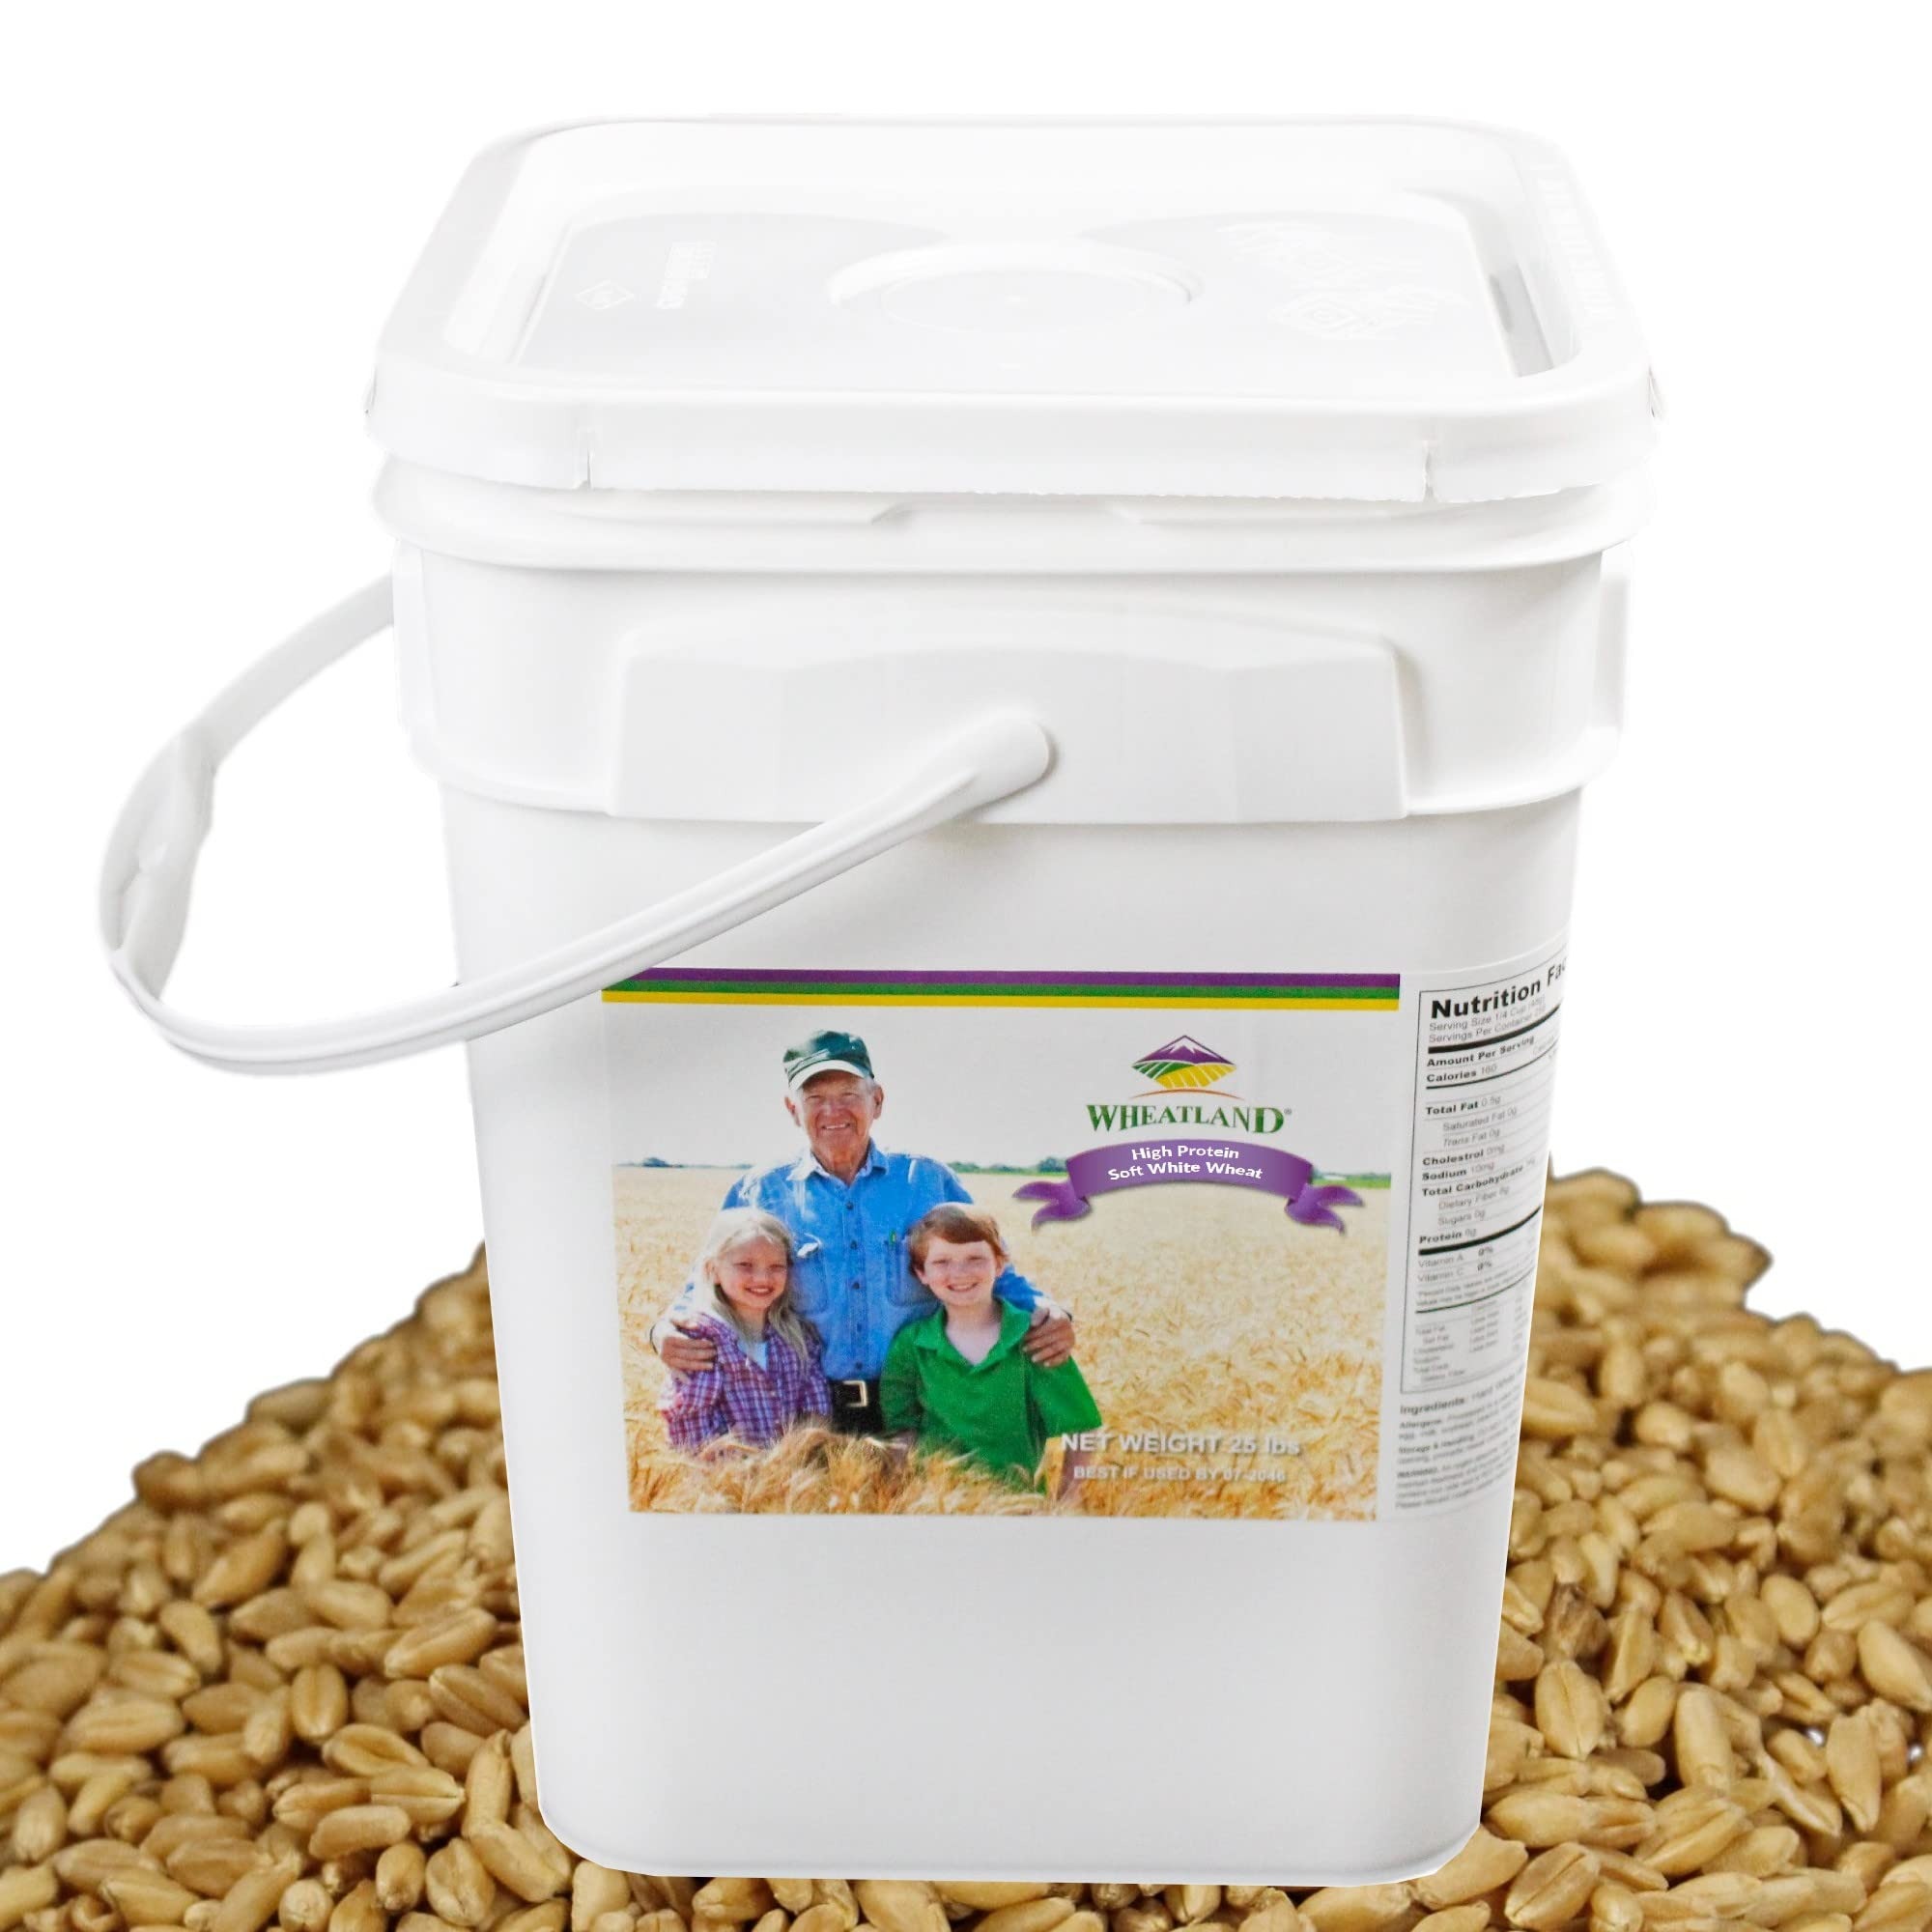
Item Name: Wheatland™ Soft White Wheat Berries • 23 lbs • Delicious • Healthy Food Option • Farm Fresh • Mylar and Bucket Provide 25 Year Shelf Life • Emergency Food Storage • Non-GMO • Lab Tested Chemical-Free • Premium Baking Quality • Sproutable
Bullet Point 1: REAL FOOD FOR A BETTER LIFE: For over 40 years we have helped families prepare for the days ahead. Our powerfully nutritious real foods have just one ingredient like wheat, lentils or pinto beans, no additives of any kind.
Bullet Point 2: GROWN BY FAMILY FARMERS: Our foods are grown by family farmers (most in Utah and Idaho) then cleaned and packaged in our state-of-the-art food plant. We are selective. We don’t rely on a single-family farm. Rather we work with many family farmers to select only the best-of-harvest, chemical-free foods.
Bullet Point 3: PACKED TO LAST: The food inside our buckets is sealed in Mylar with oxygen absorbers—a method tested by food scientists (who also work with the US military's foods) to provide a 30-year shelf life. Less reliable methods (gamma sealed bucket lids or rubber gaskets alone) tend to degrade over time, allowing air and moisture penetration, food decay and weevil infestation. Our Mylar can be opened then quickly heat-sealed, providing access to your foods over the years without losing freshness.
Bullet Point 4: BAKING QUALITY: Our foods are of the highest baking quality. For example, we lab test our wheats to insure they have the dough strength, elasticity and water retention capacity to produce great yeast breads and sourdoughs. We also home test all of our products to insure you’ll get great results.
Bullet Point 5: NON-GMO & SPROUTABLE: Our products are Non-GMO Project Verified… and as a certified seed dealer we know the varietal genetics on all our seed. So you can plant your wheat berries or beans, harvest them and replenish your storage. Or you can sprout our products for a powerful nutritional boost if fresh vegetables are in short supply.
Bullet Point 6: CHEMICAL-FREE: Many farmers use chemicals to reduce growing costs and increase yields...so we test all our products at an ISO 17025 lab to verify they are pure and free of any chemical residue, desiccant or glyphosate. Wheatland is the only major seller of long term food storage that tests for 210 common agricultural chemicals; providing you the peace of mind knowing your food is pure and chemical free.
Bullet Point 7: HIGH TRUST: As a small, employee-owned company, we still answer the phone every day and solve customer problems. Let us help you and your family prepare for the days ahead. At Wheatland Seed we love what we do ... providing our customers Real Food for a Better Life! (White Rice and Sugar are sourced from farmer-owned cooperatives in Arkansas and Idaho, respectively.)
Product Description: <ol> <li><b>ABOUT THE WHEAT</b>: Our Wheatland Soft White is Ideal for Quick breads, biscuits, cakes and noodles. And our best home bakers have found our soft white versatile enough to blend 50/50 with Hard Winter wheats to make yeast and sourdough breads. Excellent protein at 14.1%, dry land grown. Lab tested pure and chemical free. 100% non GMO. Farmer and wife (with children) live on farm in southern Idaho and we regard them as excellent stewards of their land. They have been longtime Wheatland partners. Field traced all the way to your door. Excellent germination …ideal for sprouting and juicing.</li> <li><b>FOOD STORAGE RECOMMENDATION</b>: Because wheat bread is foundational to food security, studies recommend storing 200 lbs of wheat per adult, per year. (Total GRAINS recommended - 300-400 lbs including wheat, oats, rice, pasta, and corn meal). Our 4-gallon heavy-duty stackable square buckets are perfect for storage purposes, lined with air-tight re-sealable Mylar bags with large Oxygen Pack inserts to keep wheat fresh, delicious, and pest-free for 25 year shelf-life! </li> <li><b>MYLAR & OXY PACK CARE</b>: The Mylar is heat-sealed (which makes the bag re-sealable). Because it’s re-sealable you can snip a corner off the bag, pour out what you’ll use in the next few months, then quickly* re-seal the Mylar and send your food back into long-term storage. *IMPORTANT: If your bag is left open for more than 20 minutes, or if you have opened and re-sealed multiple times you’ll want to toss in a NEW oxygen pack before re-sealing to ensure long-term freshness.</li><li><b>LAB TESTED BAKING QUALITY</b>: We lab test our wheats to insure they are chemical free AND have the dough strength, elasticity and water retention capacity to produce great yeast breads and sourdoughs. </li> <li><b>Processed in a plant that handles wheat.</b></li></ol>
Value: 368.0
Unit: Ounce

Price: 59.95